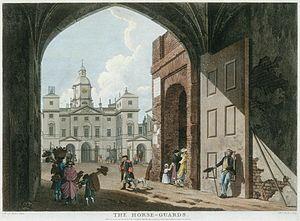
Horse Guards est un bâtiment classé de style palladien entre Whitehall et le Horse Guards Parade à Londres.